2008 Canadian Soccer League season

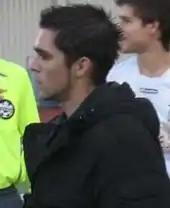
Daniel Nascimento received the MVP and CSL Golden Boot

The annual CSL awards were presented before the CSL Championship final on October 26, 2008. All the awards were taken by the National Division teams with the Brampton Lions, North York Astros, and Trois-Rivières Attak receiving the most awards with 2 wins each. Daniel Nascimento of Brampton was chosen by the league as the MVP, and received the Golden Boot. After recording the best defensive record with Trois-Rivières, former Montreal Impact player Andrew Olivieri was named the Goalkeeper of the Year. Trois-Rivières were also recognized with the Fair Play award for being the most disciplined team throughout the season.